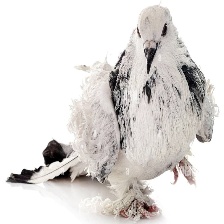
Species: FRILL BACK PIGEON
Scientific name: COLUMBA LIVIA DOMESTICA